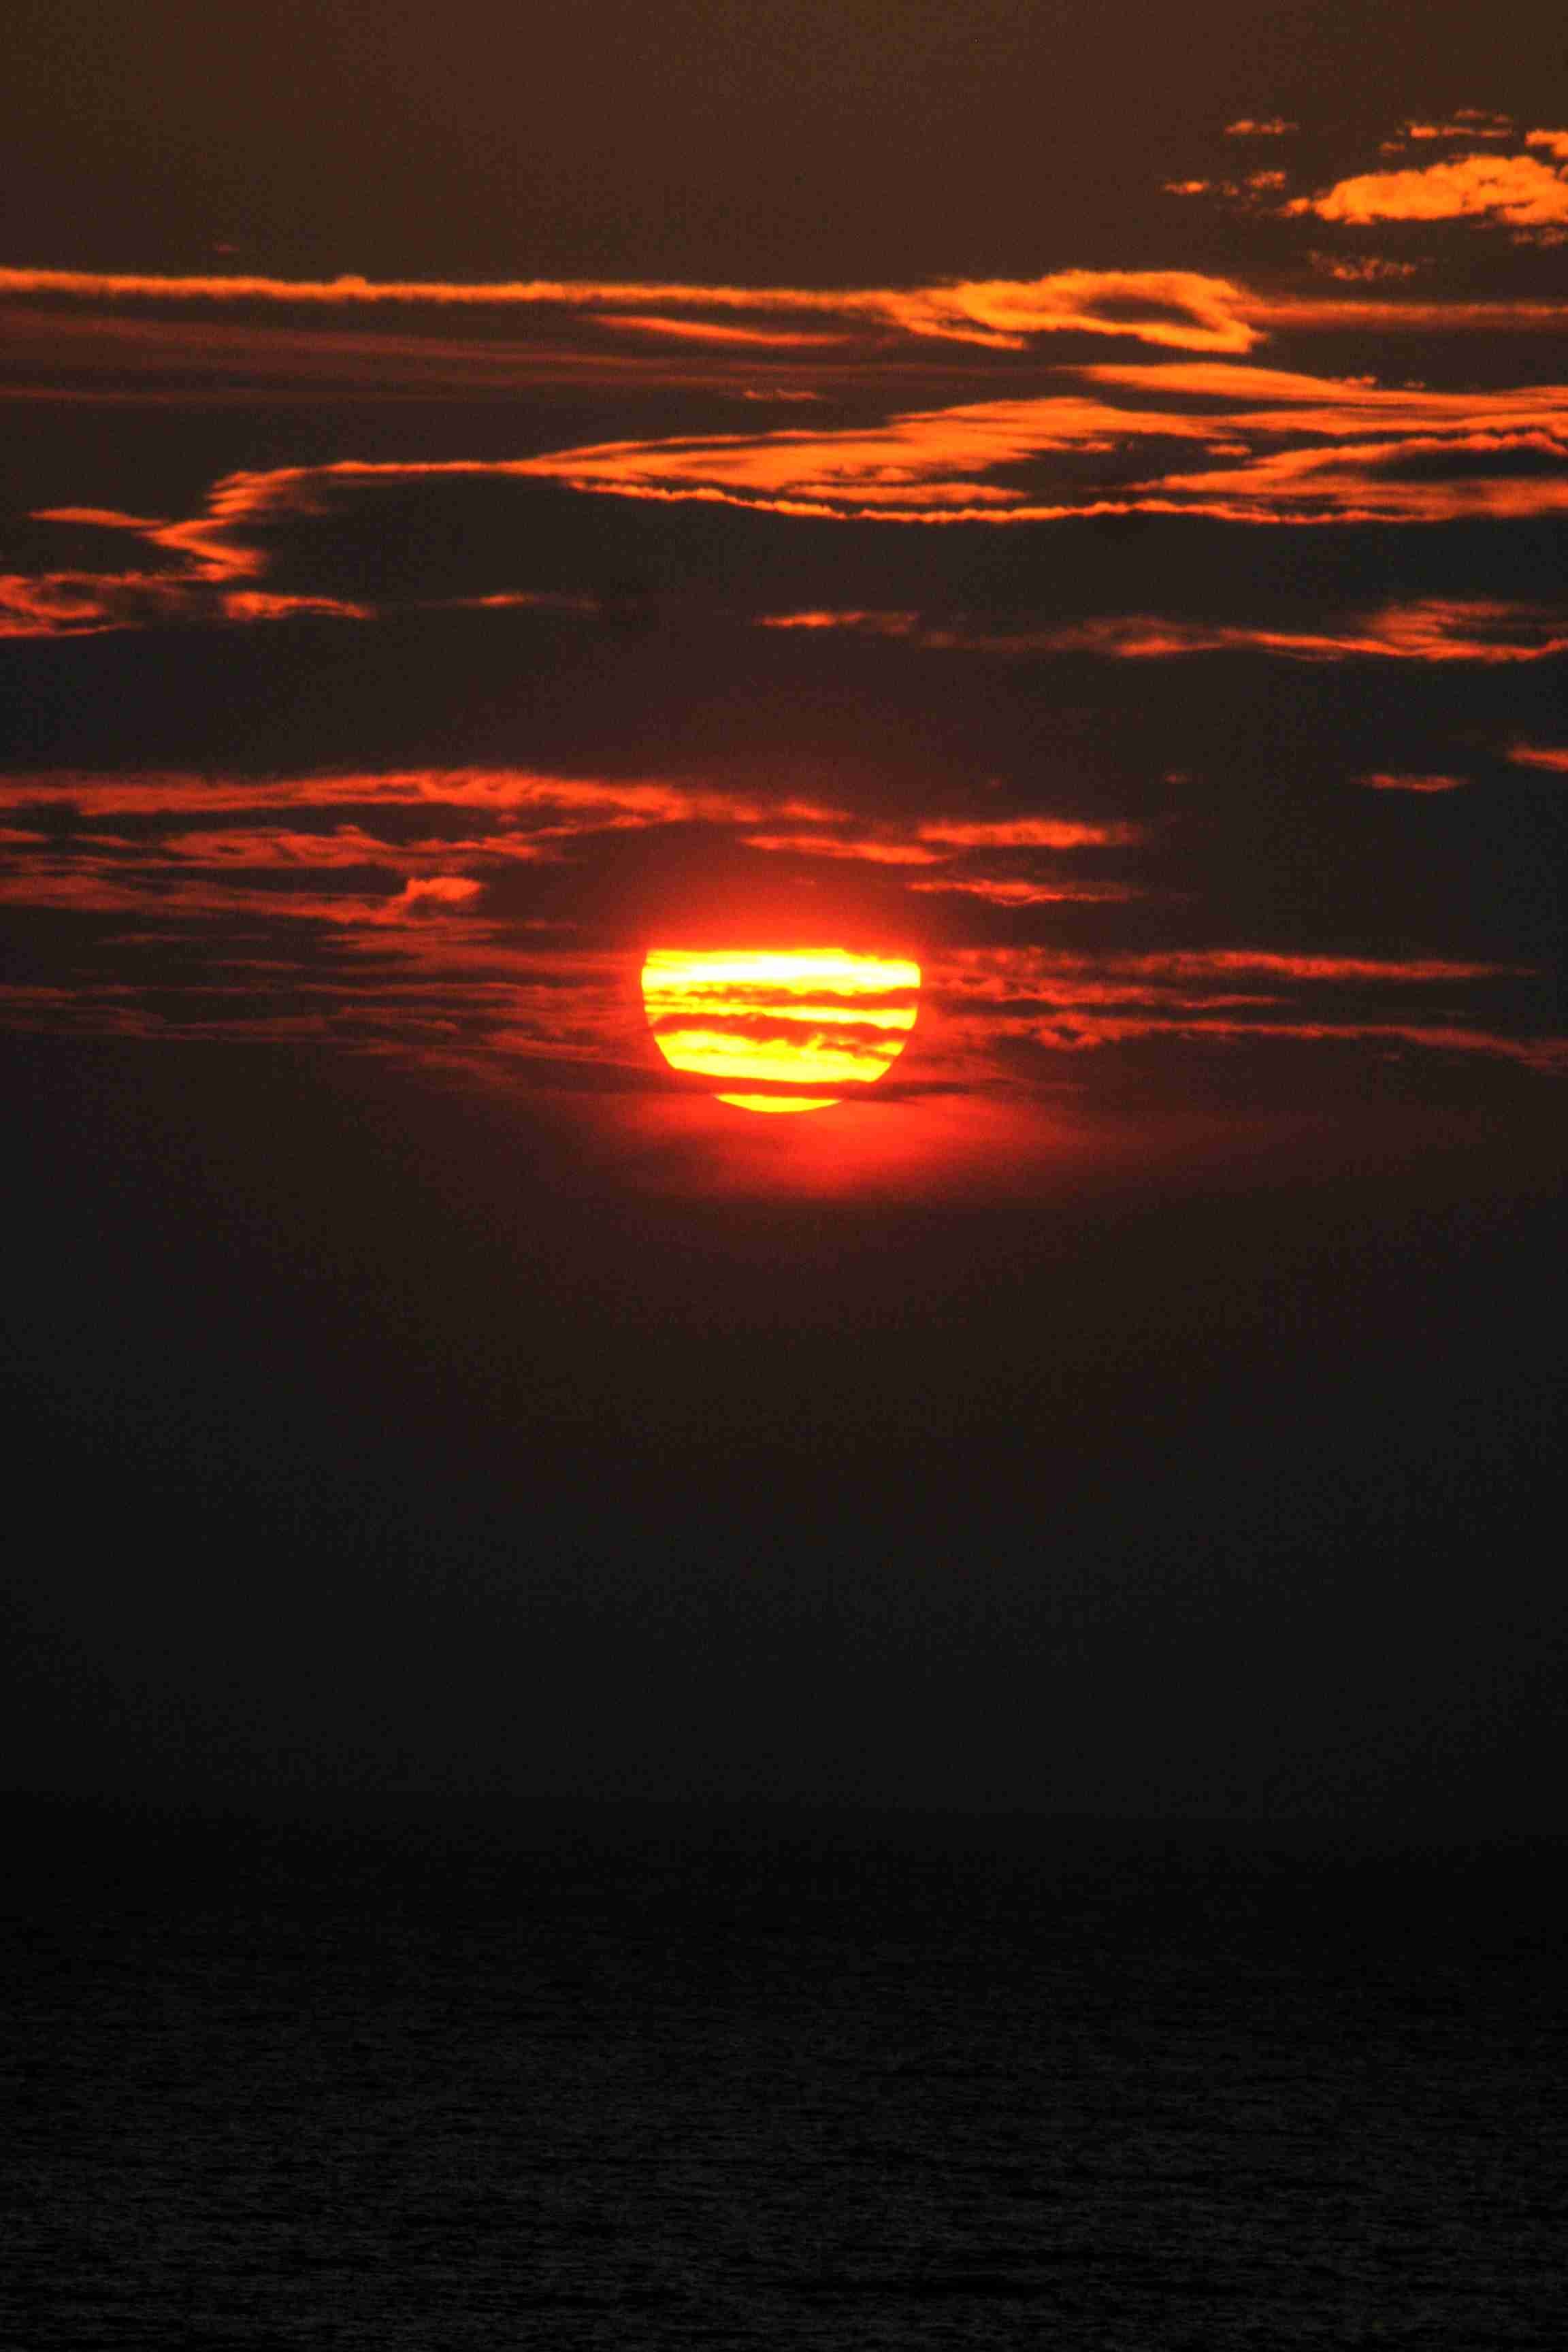
sea, water, horizon, light, cloud, sky, sun, sunrise, sunset, dawn, atmosphere, dusk, evening, reflection, red, darkness, clouds, afterglow, evening sky, setting sun, geological phenomenon, red sky at morning